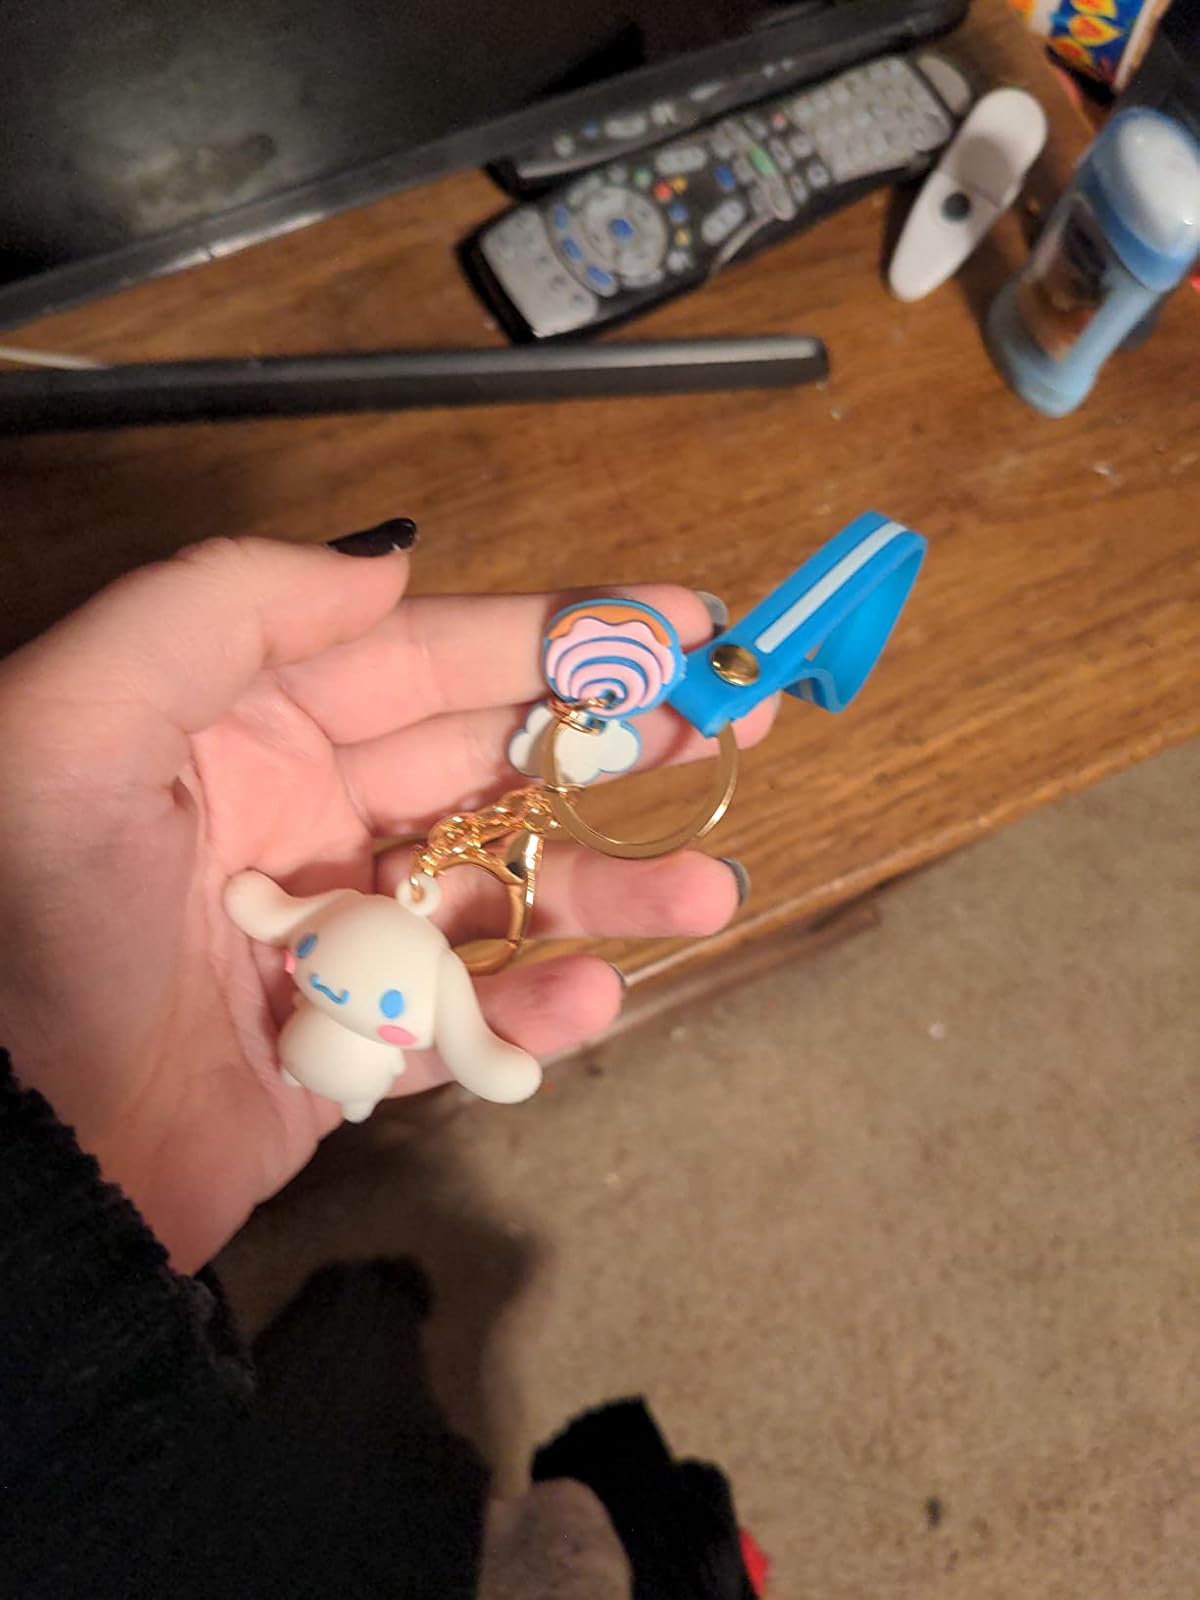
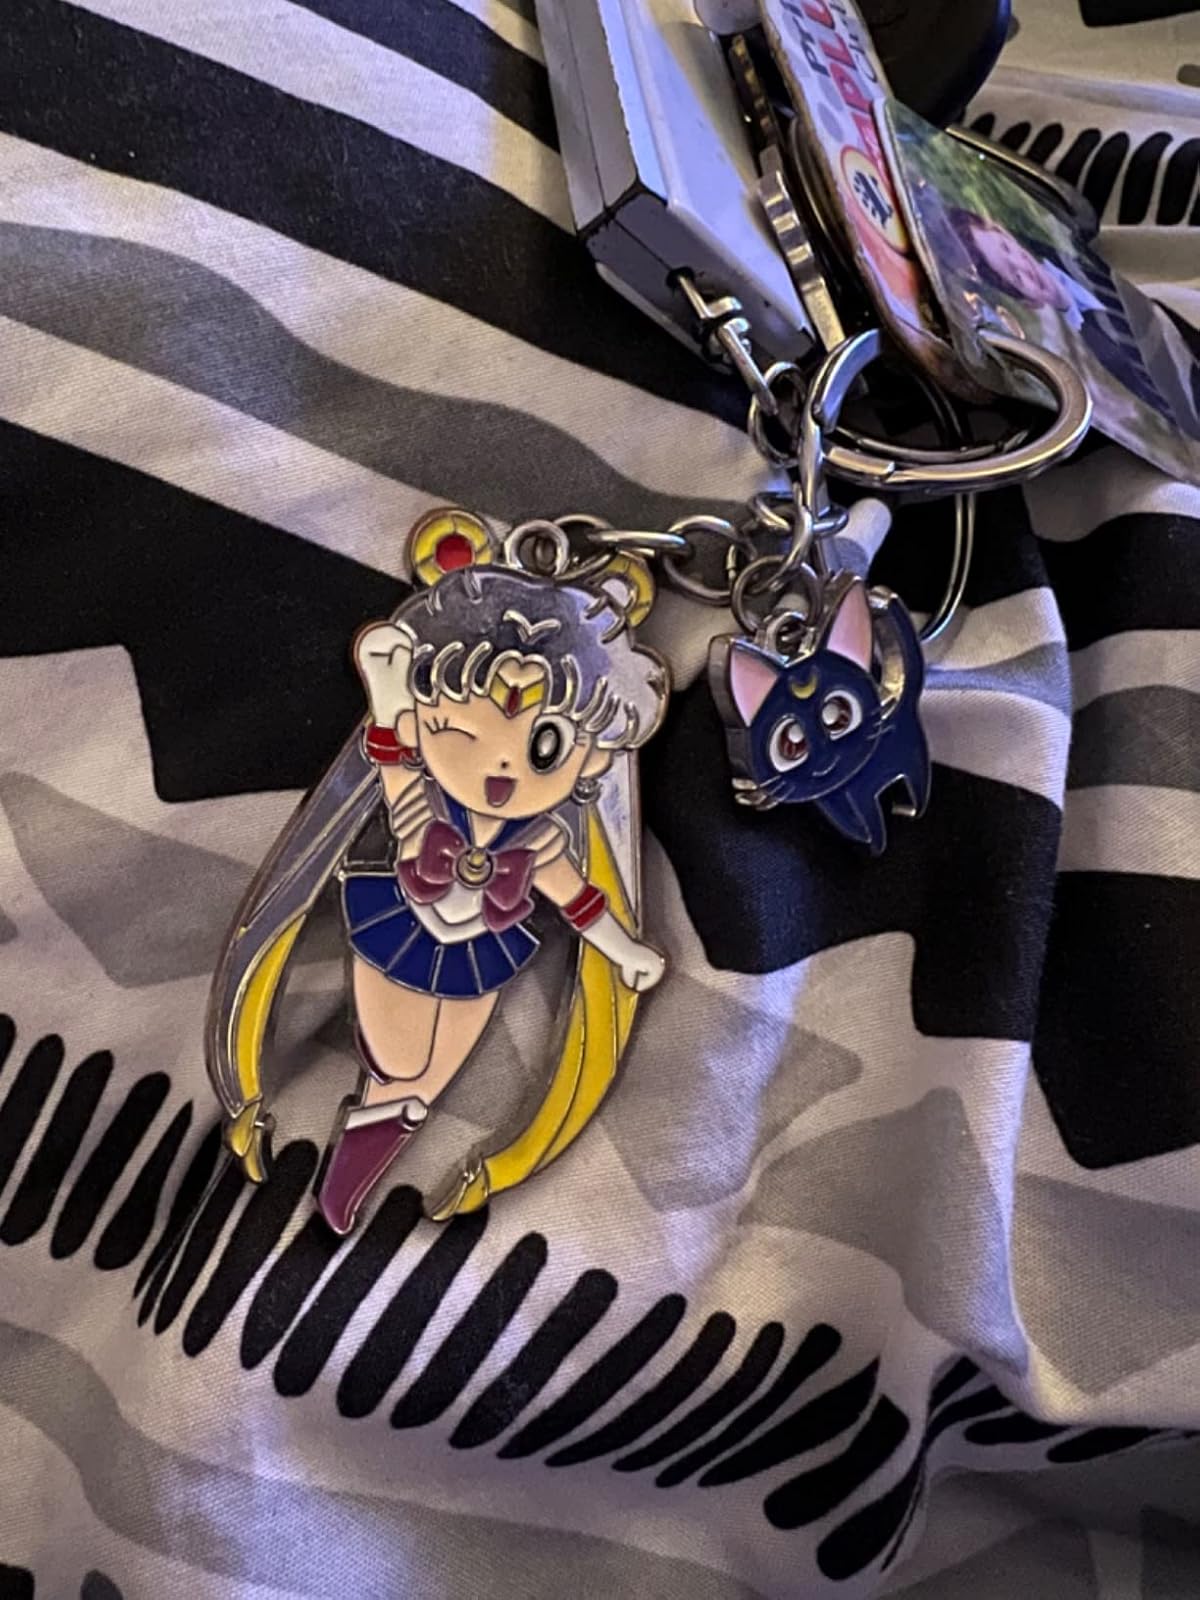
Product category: accessories_keychain
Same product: no